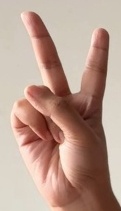
ASL sign: 2